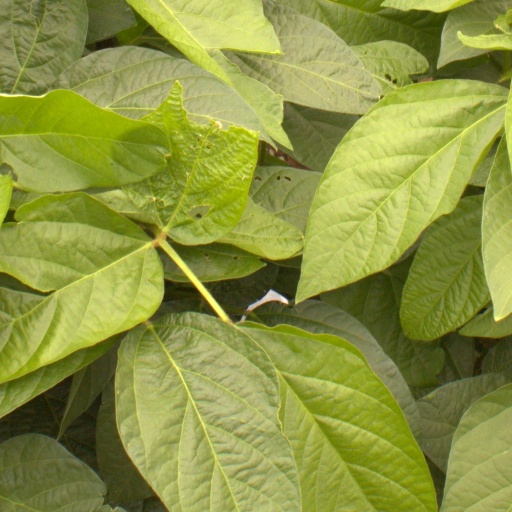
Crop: soybean